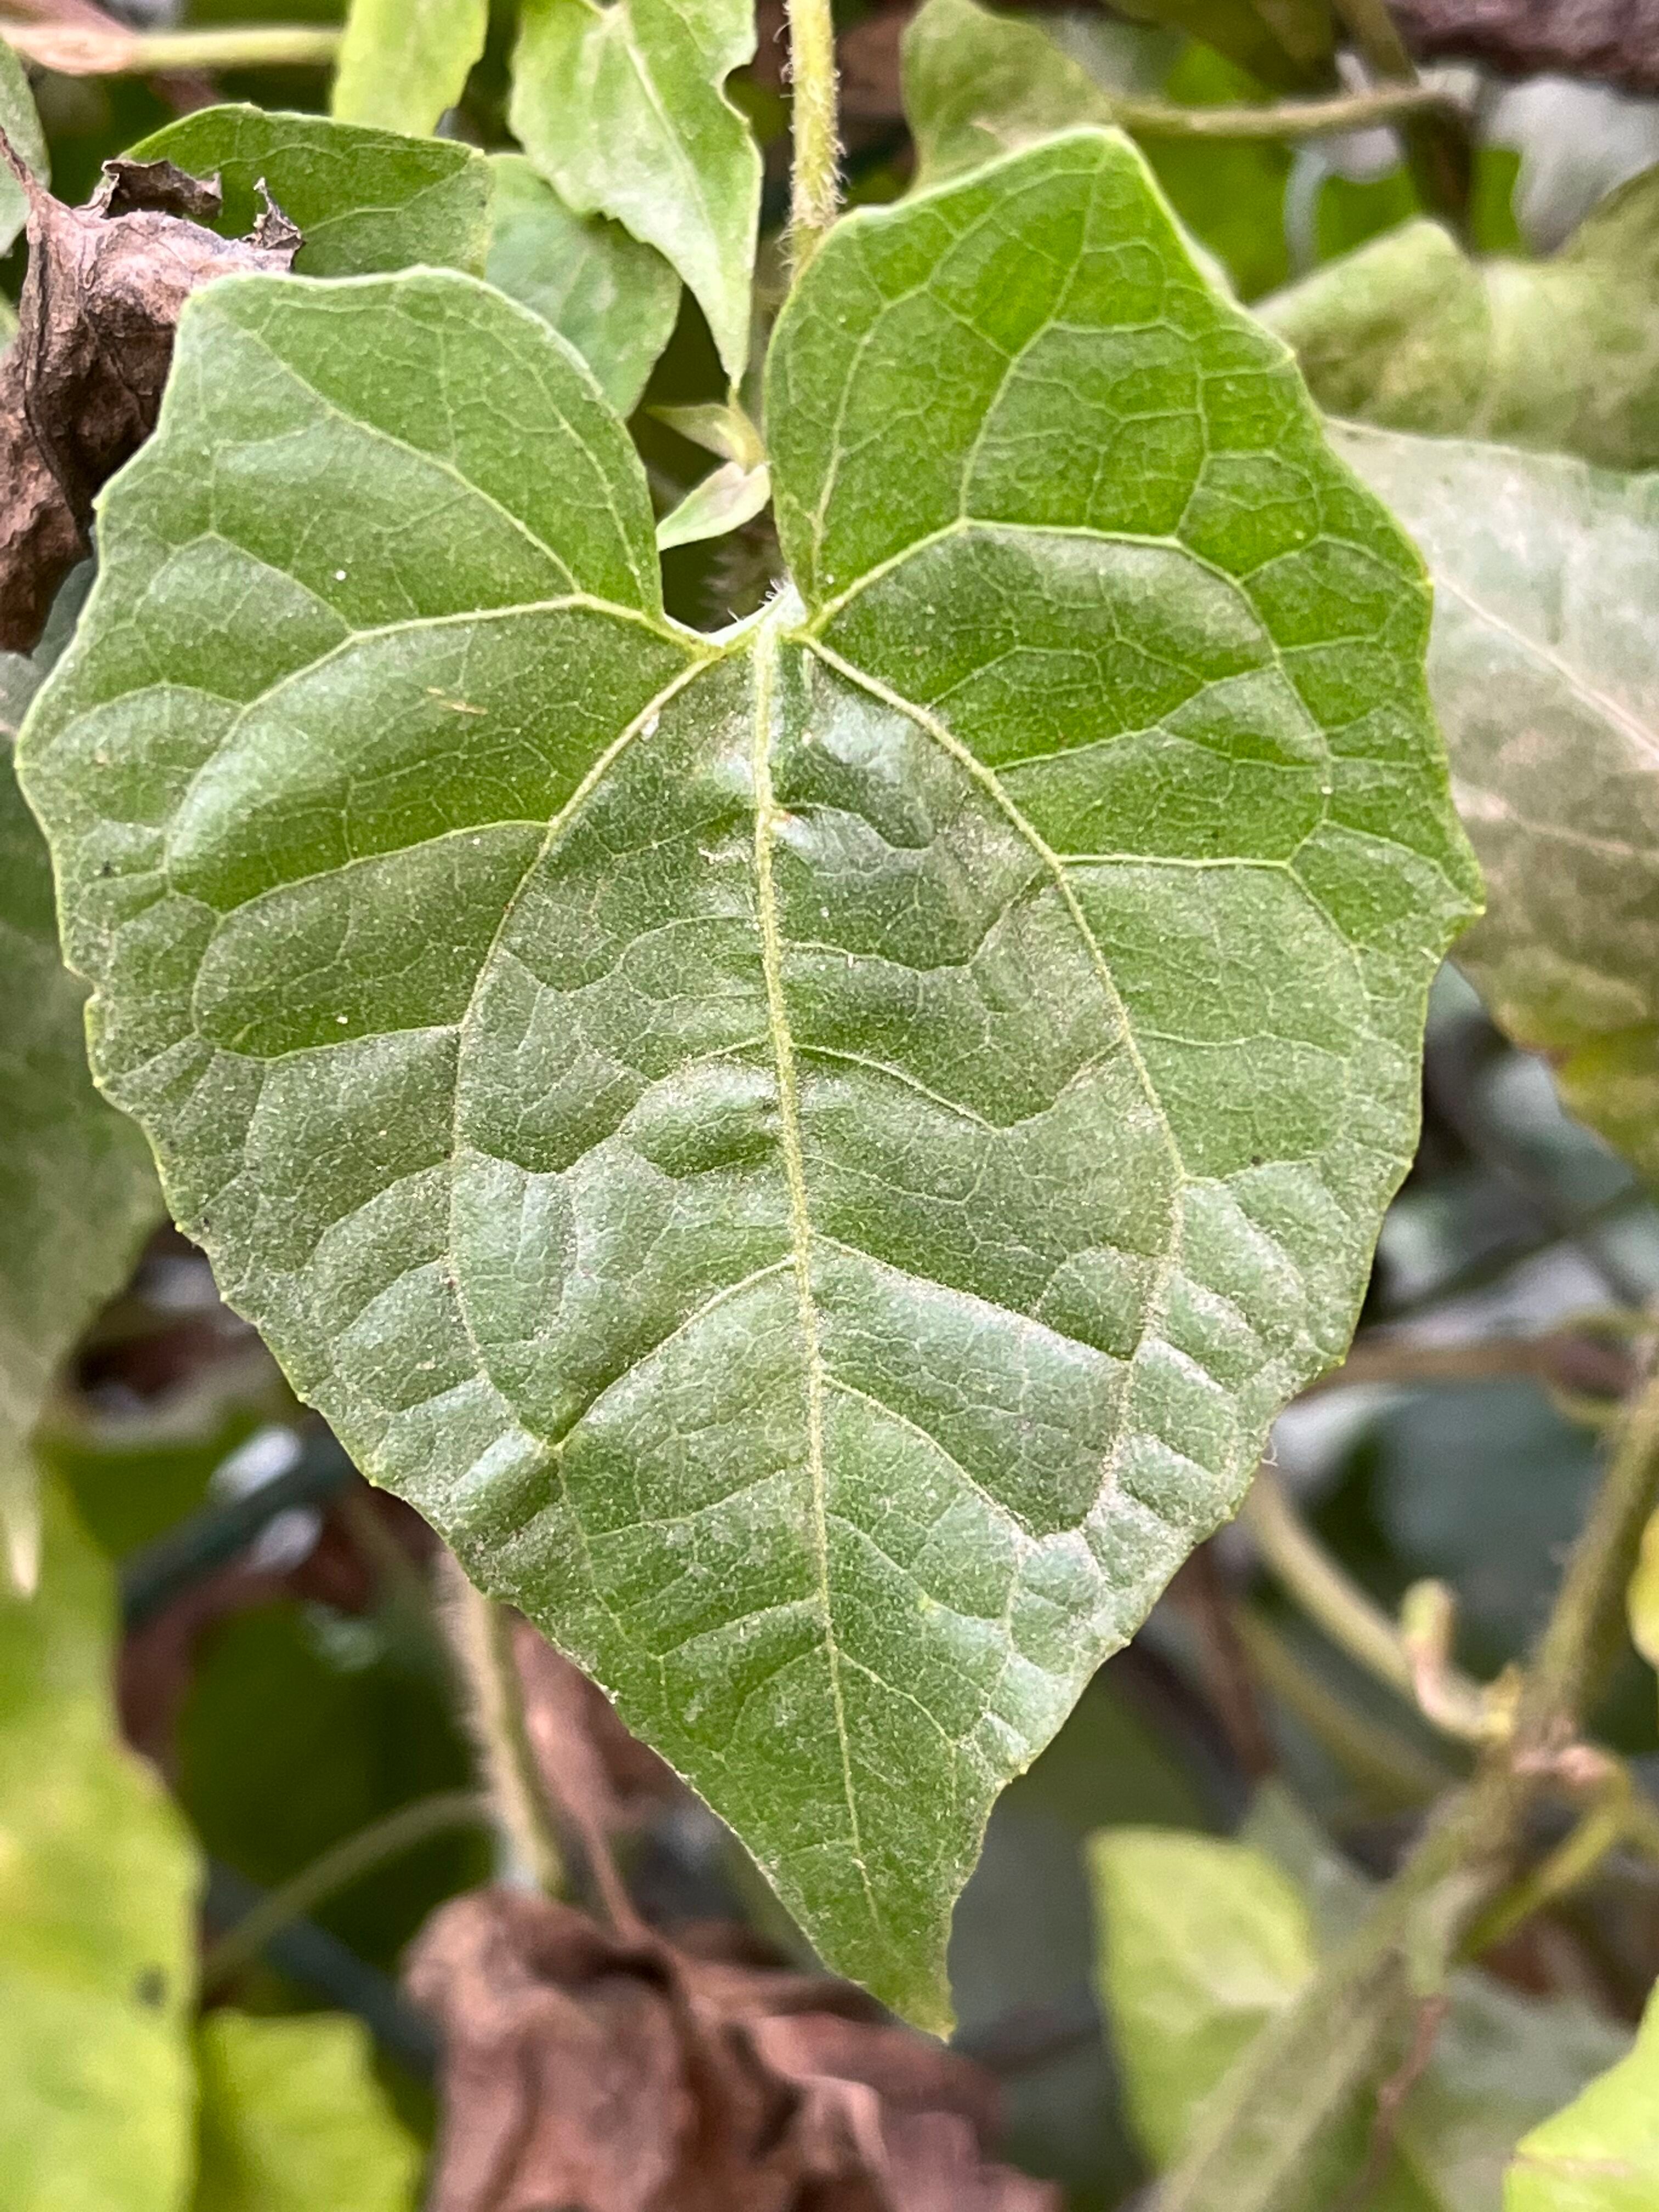
Plant species: mikania-micrantha